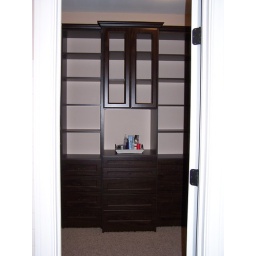
No glass in doors or drawer pulls yet, but it is almost done!